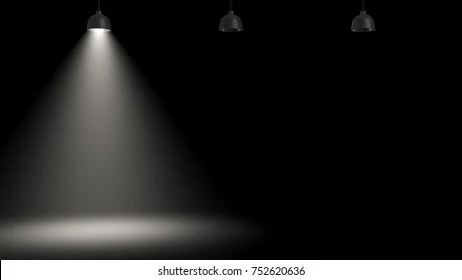
Adjective: darker
Antonym: lighter